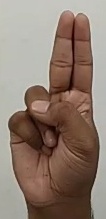
ASL sign: U